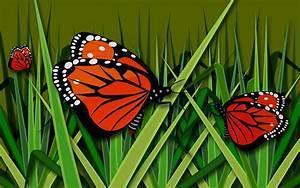
butterfly